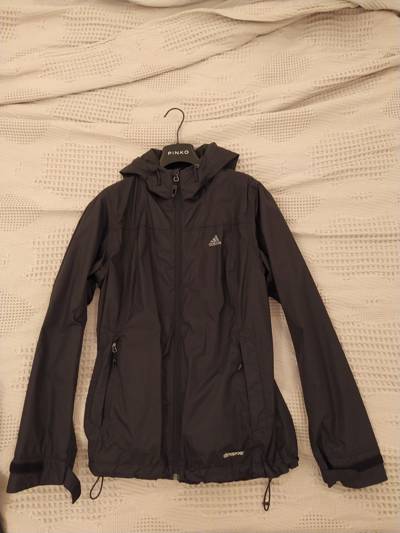
Waste category: clothes